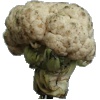
Label: cauliflower